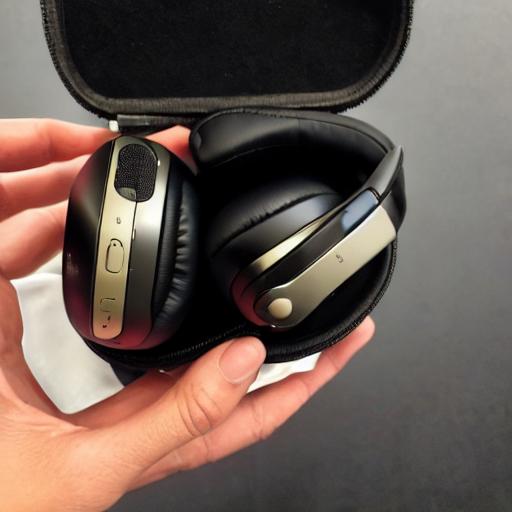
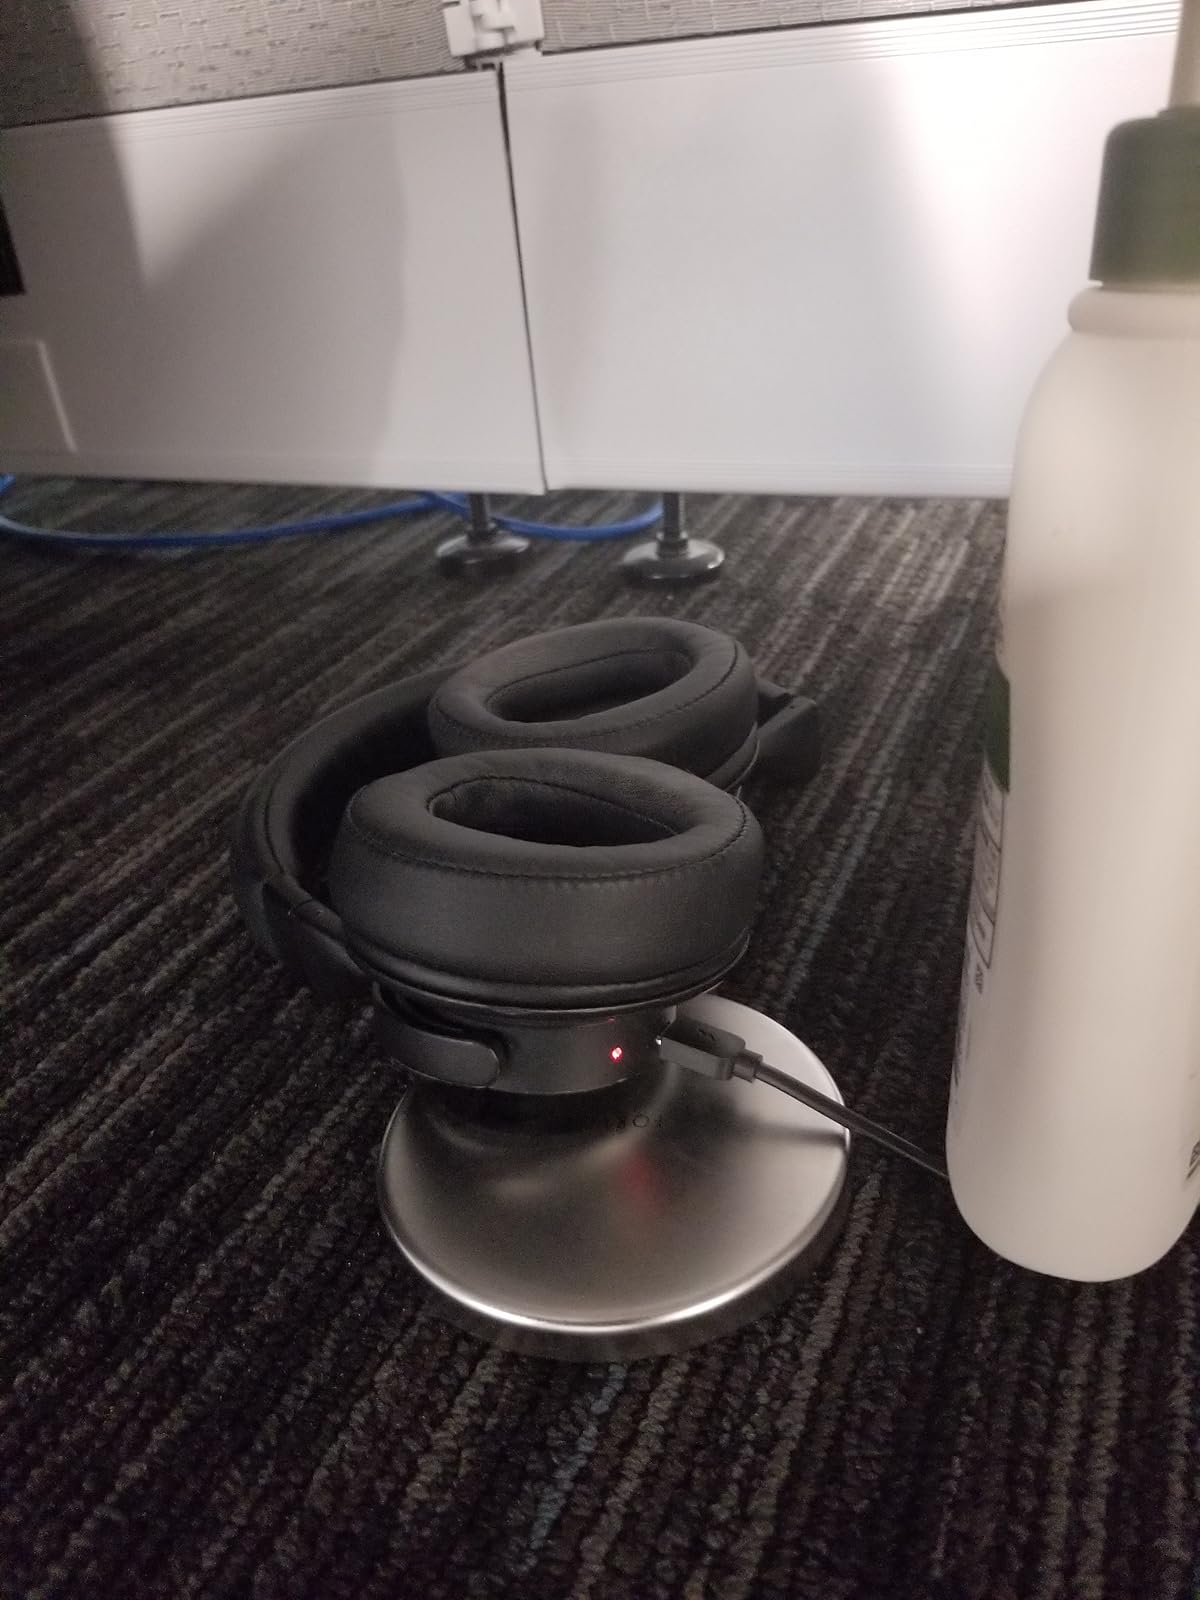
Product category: headphones
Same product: no